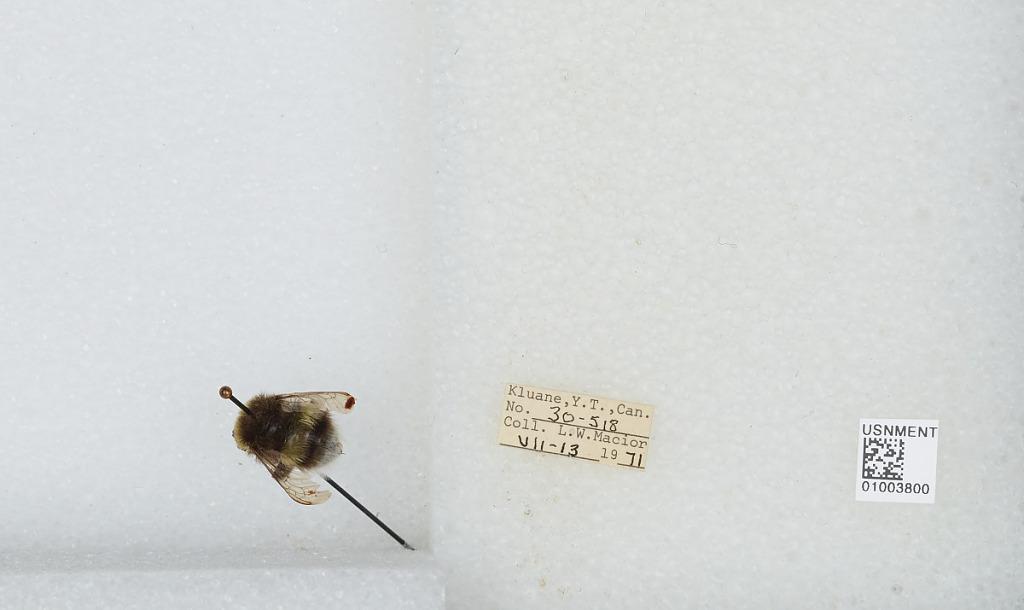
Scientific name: Bombus (Bombus) lucorum (Linnaeus)
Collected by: L. Macior
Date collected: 1971-7-13
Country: Canada
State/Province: Yukon Territory
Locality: Kluane
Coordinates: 60.75, -139.5